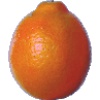
Label: Tangelo 1